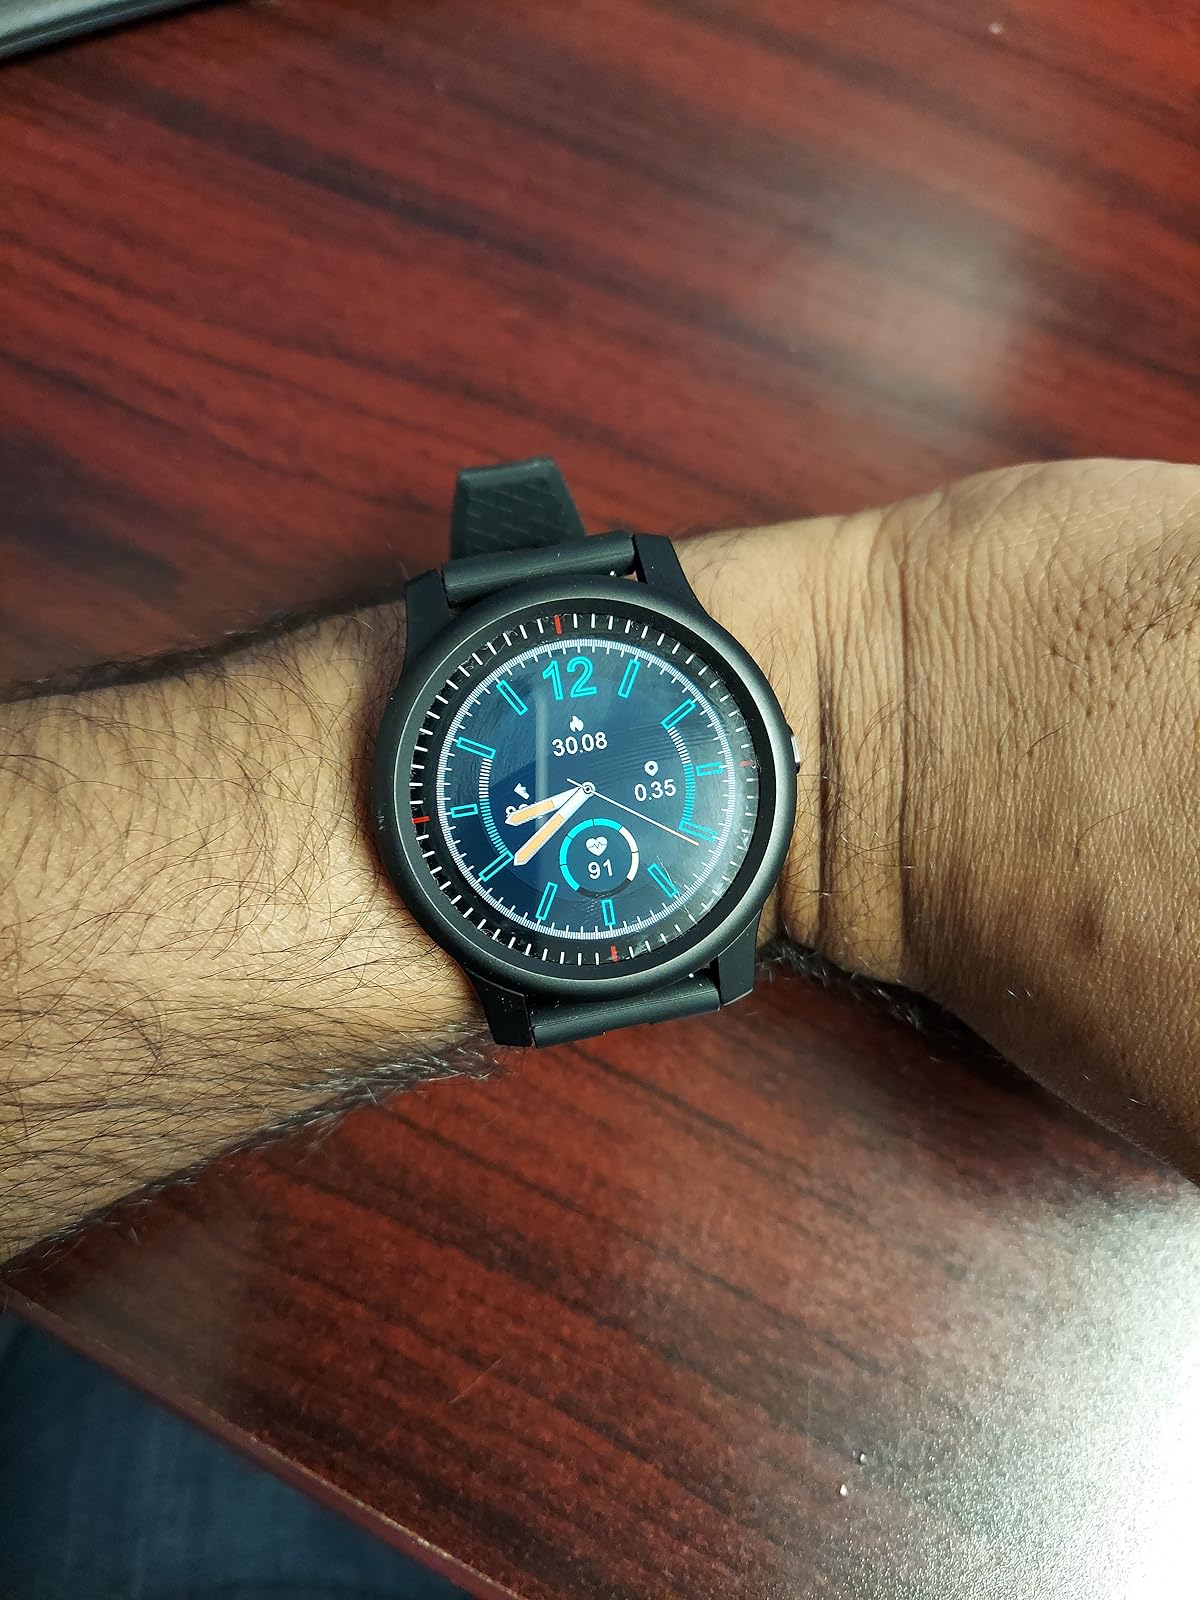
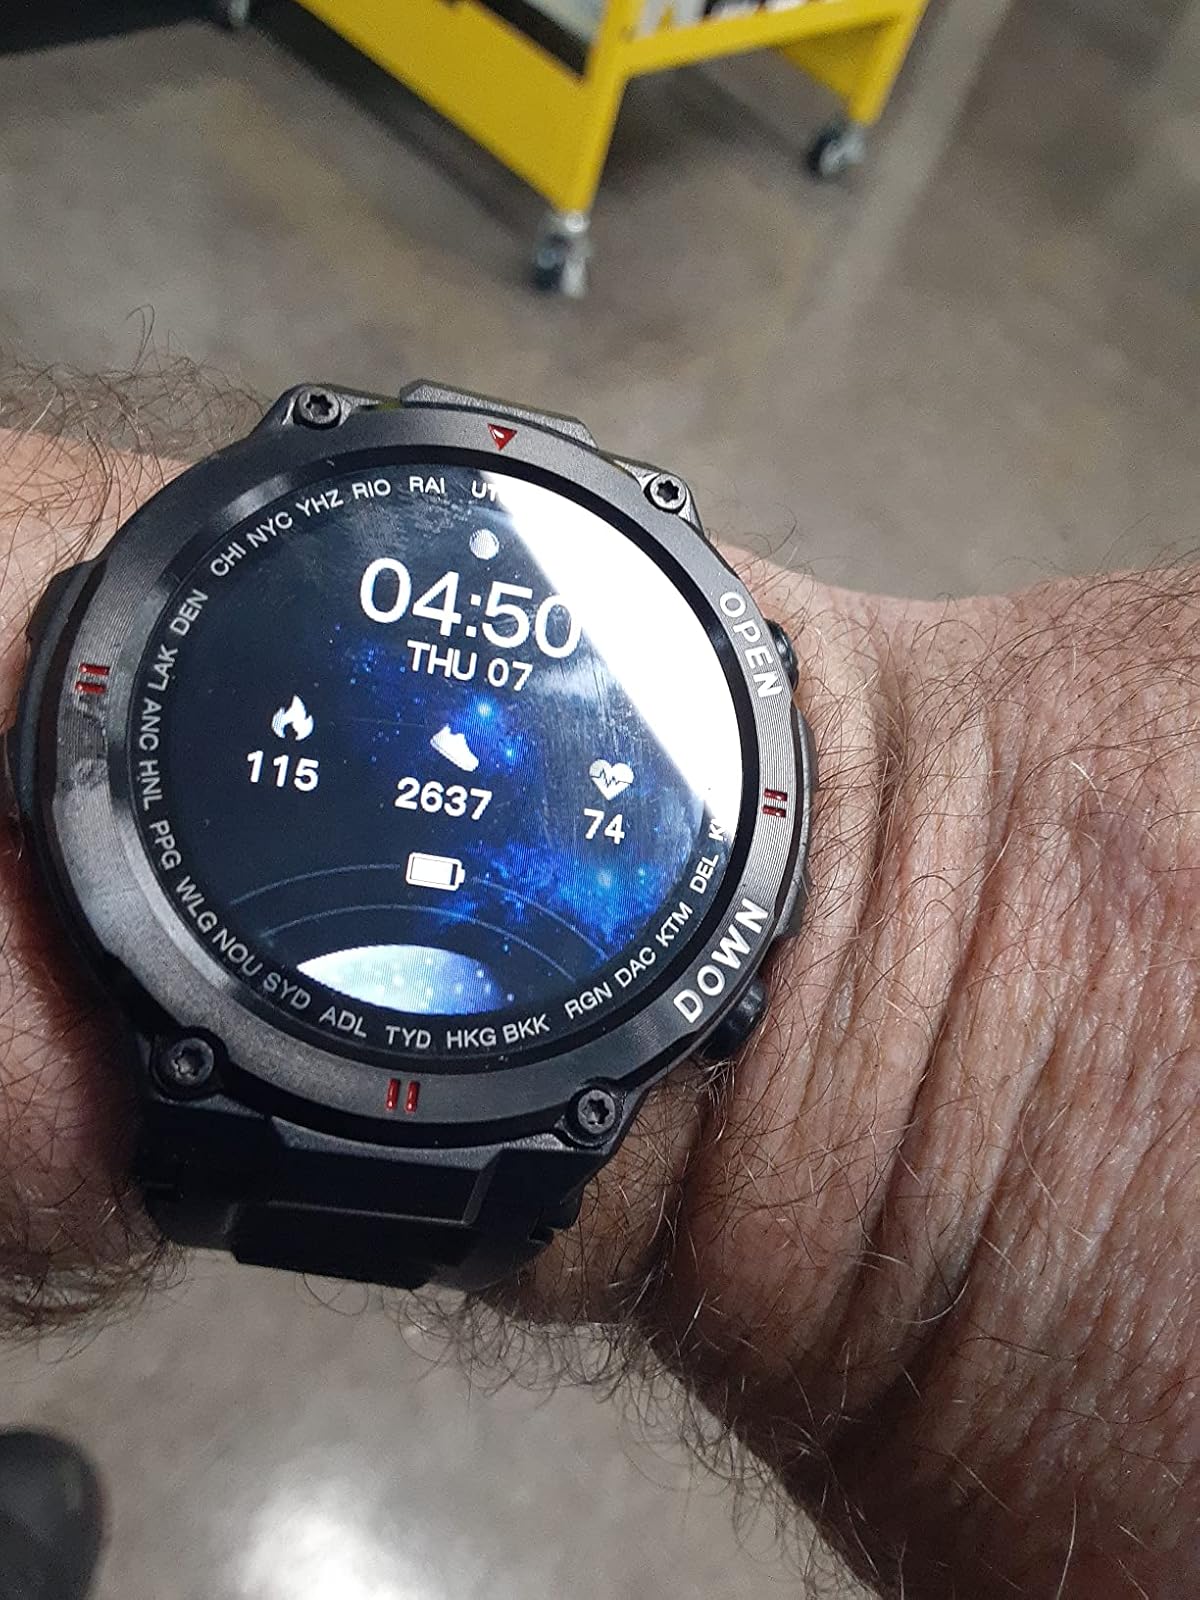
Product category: smartwatch
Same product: no